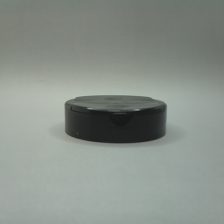
Color: black
Cap type: dual flip-top cap